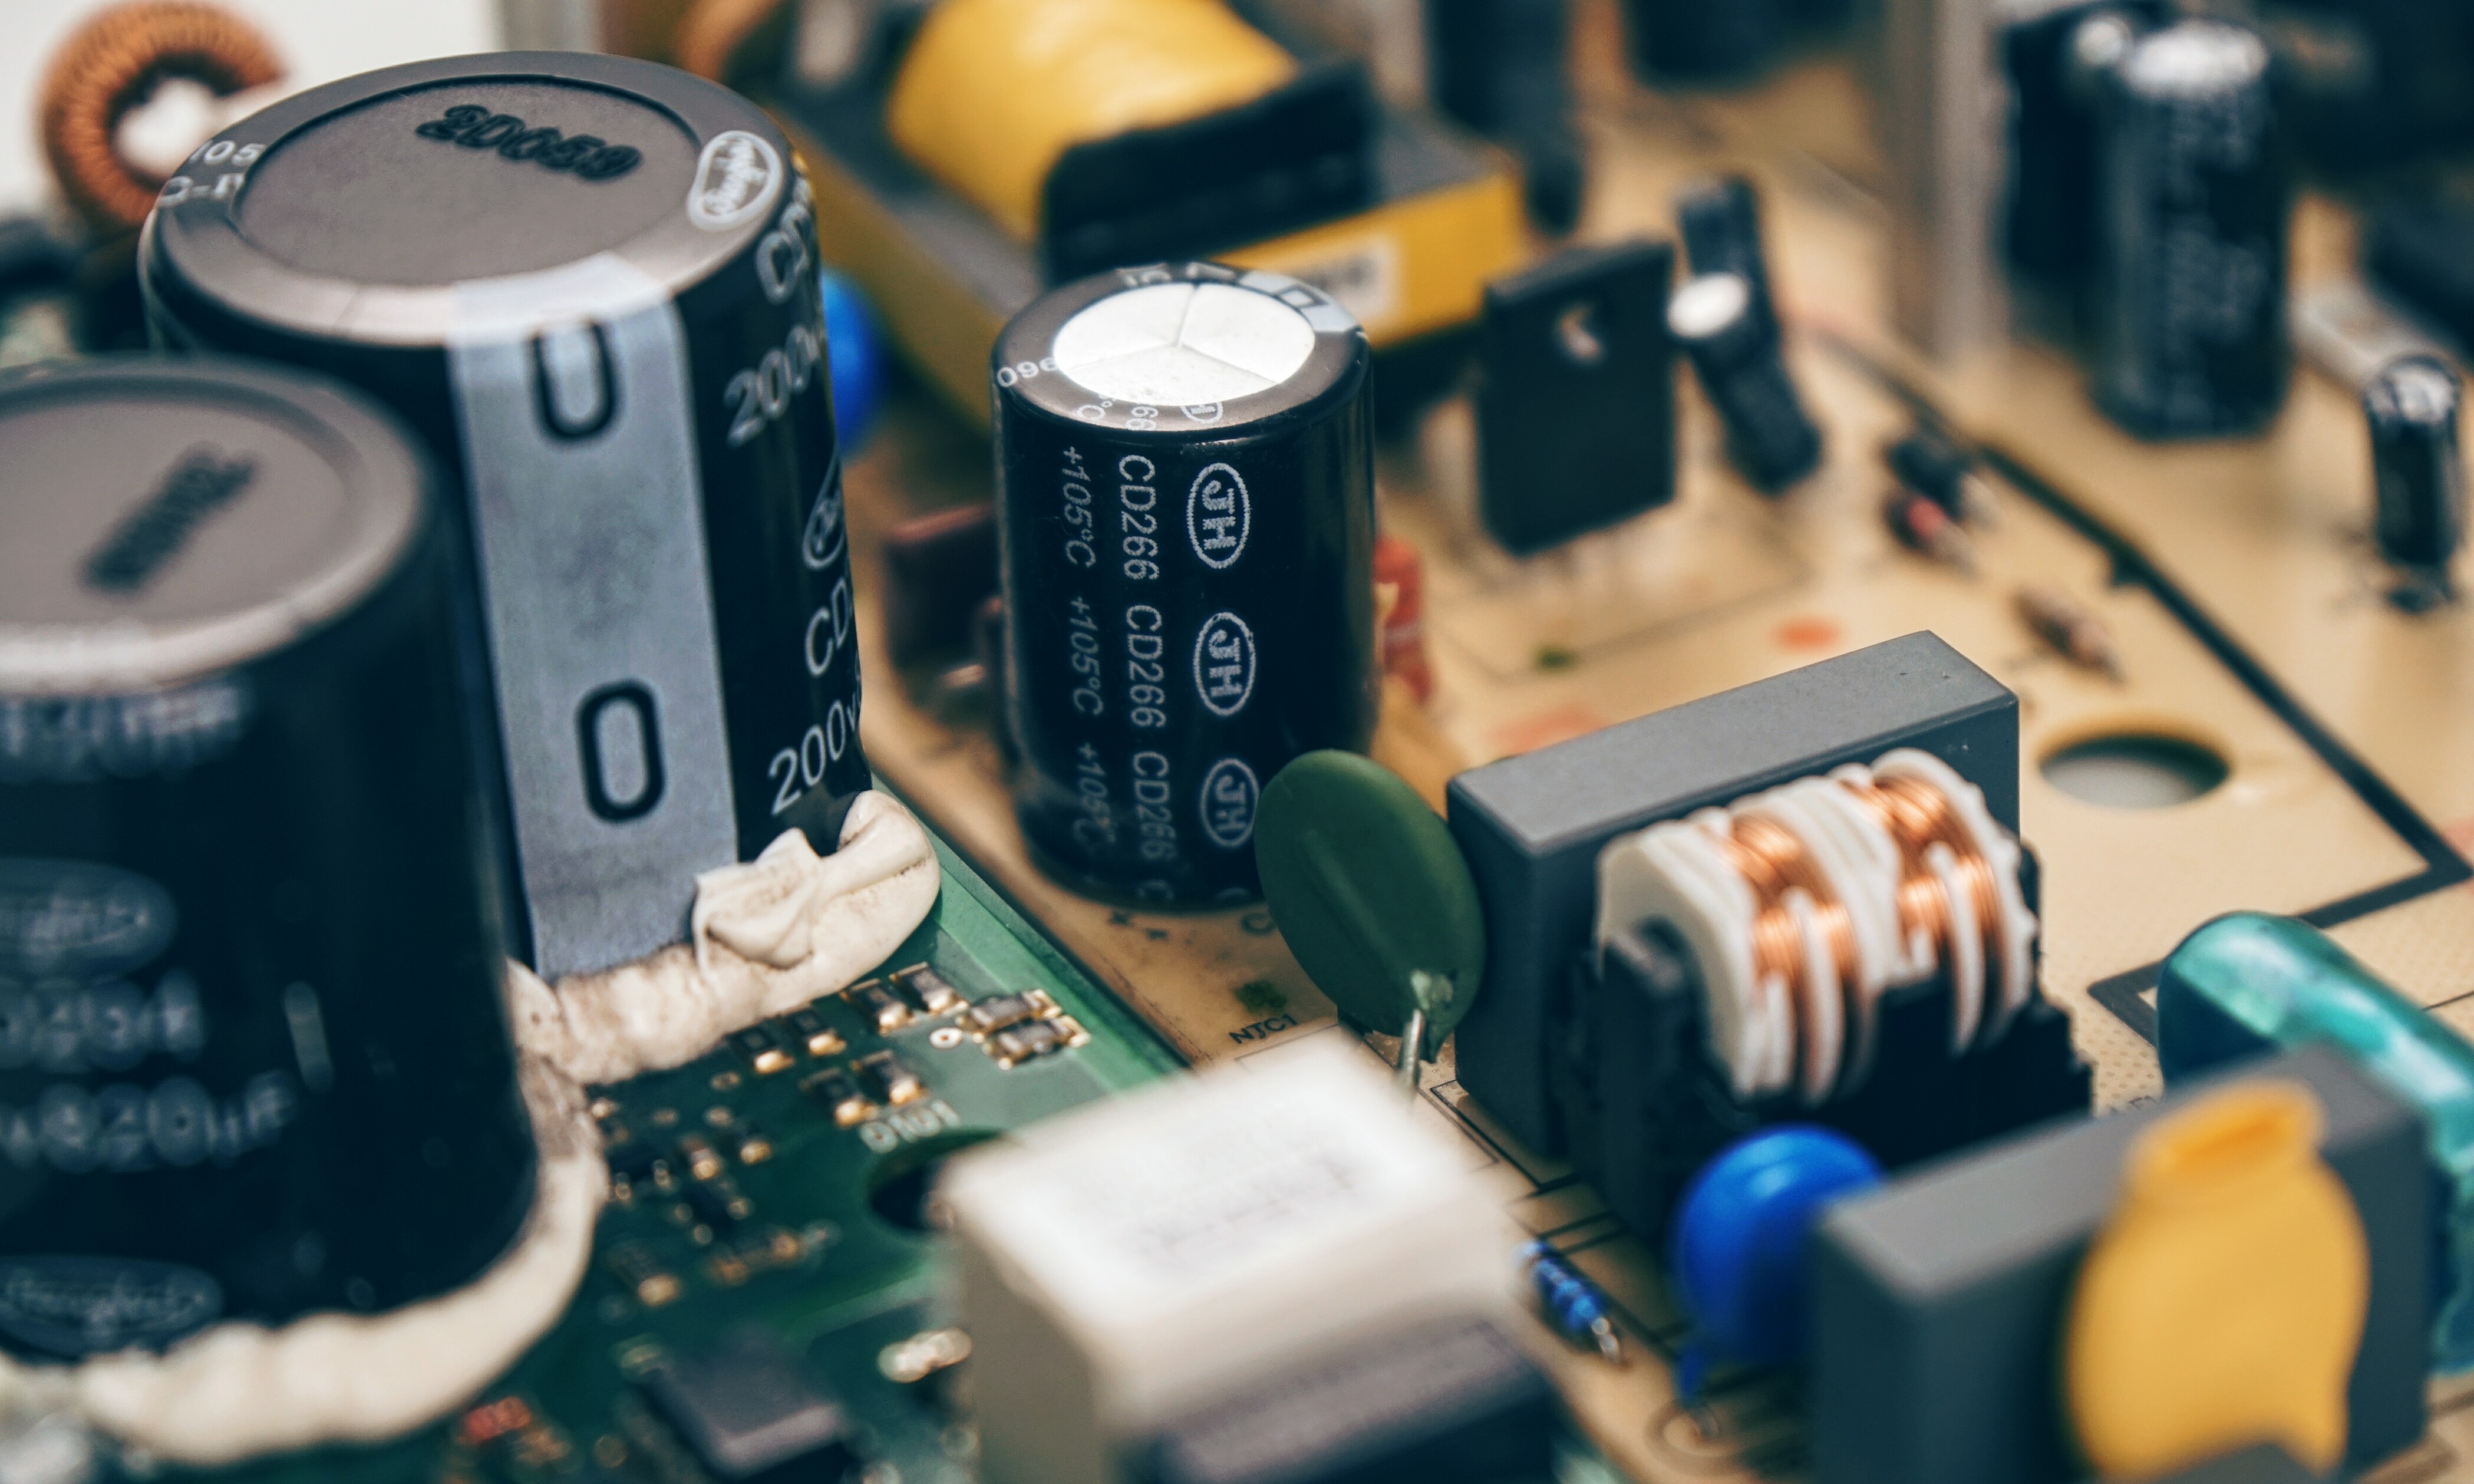
computer, technology, electrical, blue, electricity, electronic, electronics, hardware, circuit, chip, circuit board, resistor, capacitor, personal computer hardware